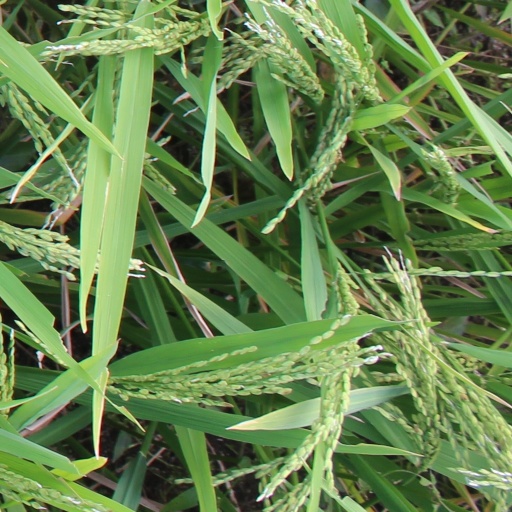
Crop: rice